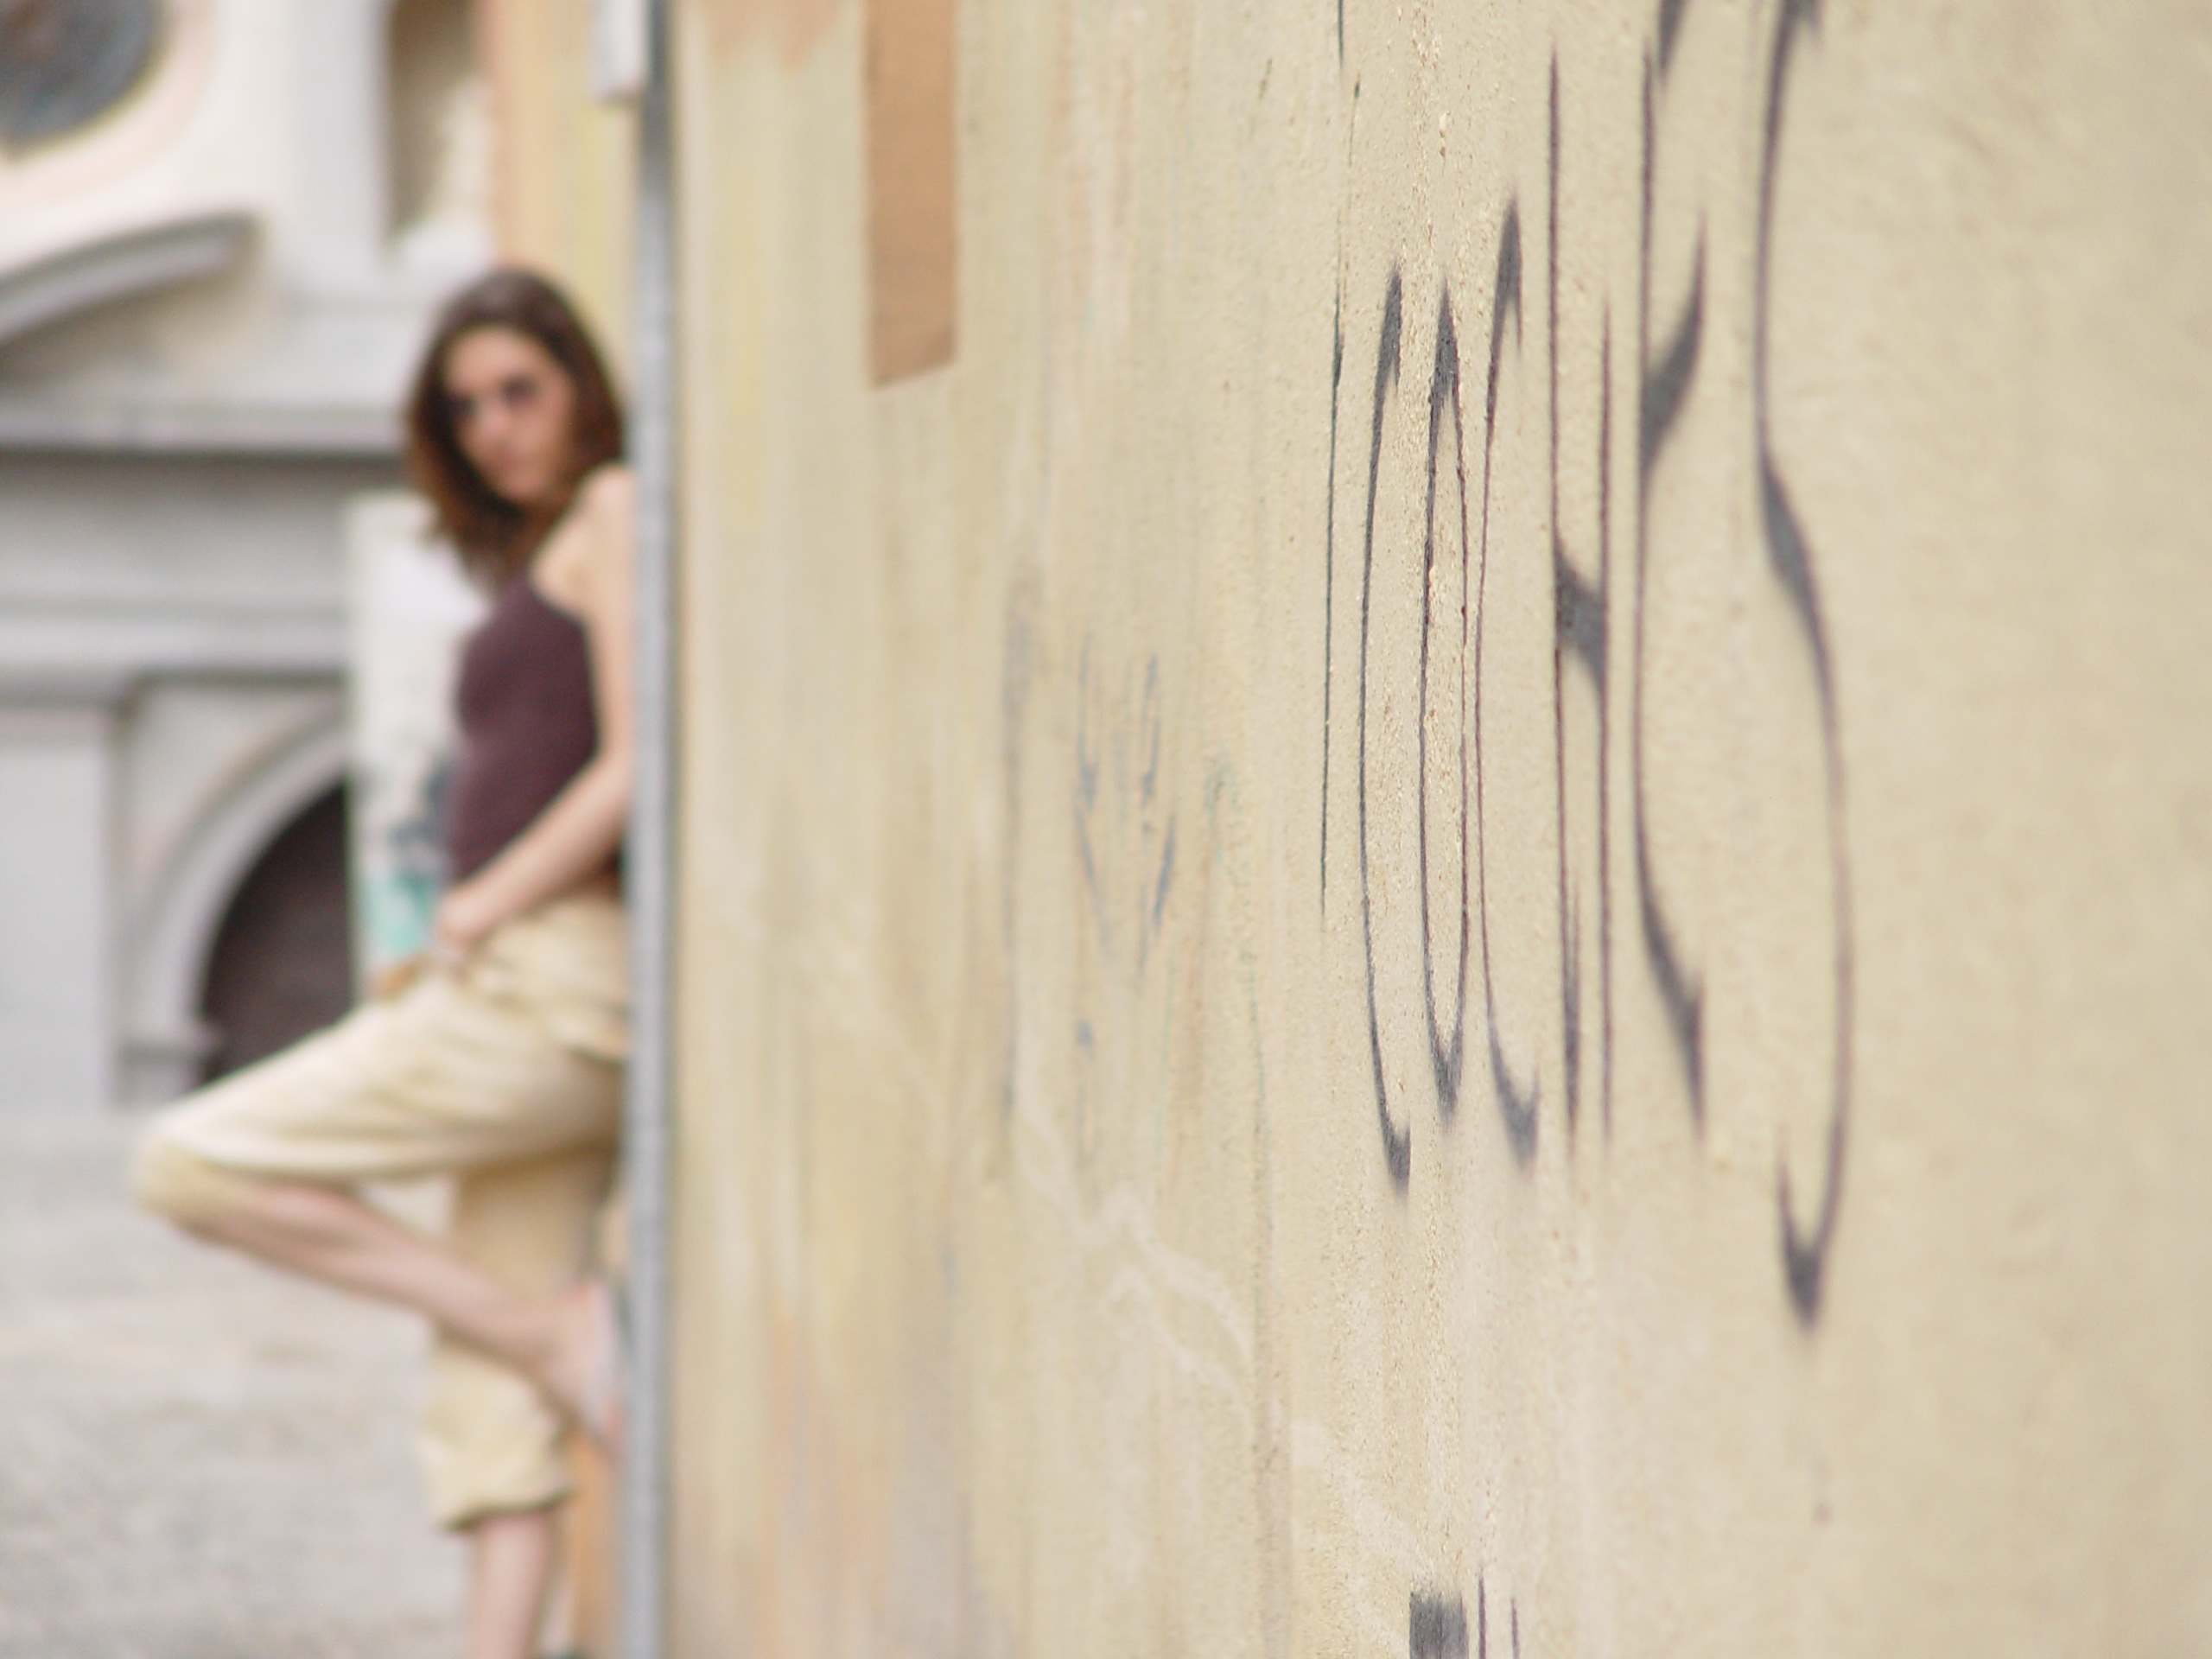
wood, woman, photography, city, urban, color, graffiti, dress, sketch, drawing, photograph, granada